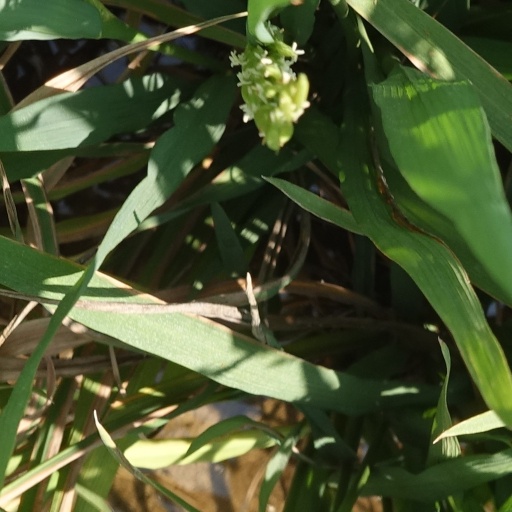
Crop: rice